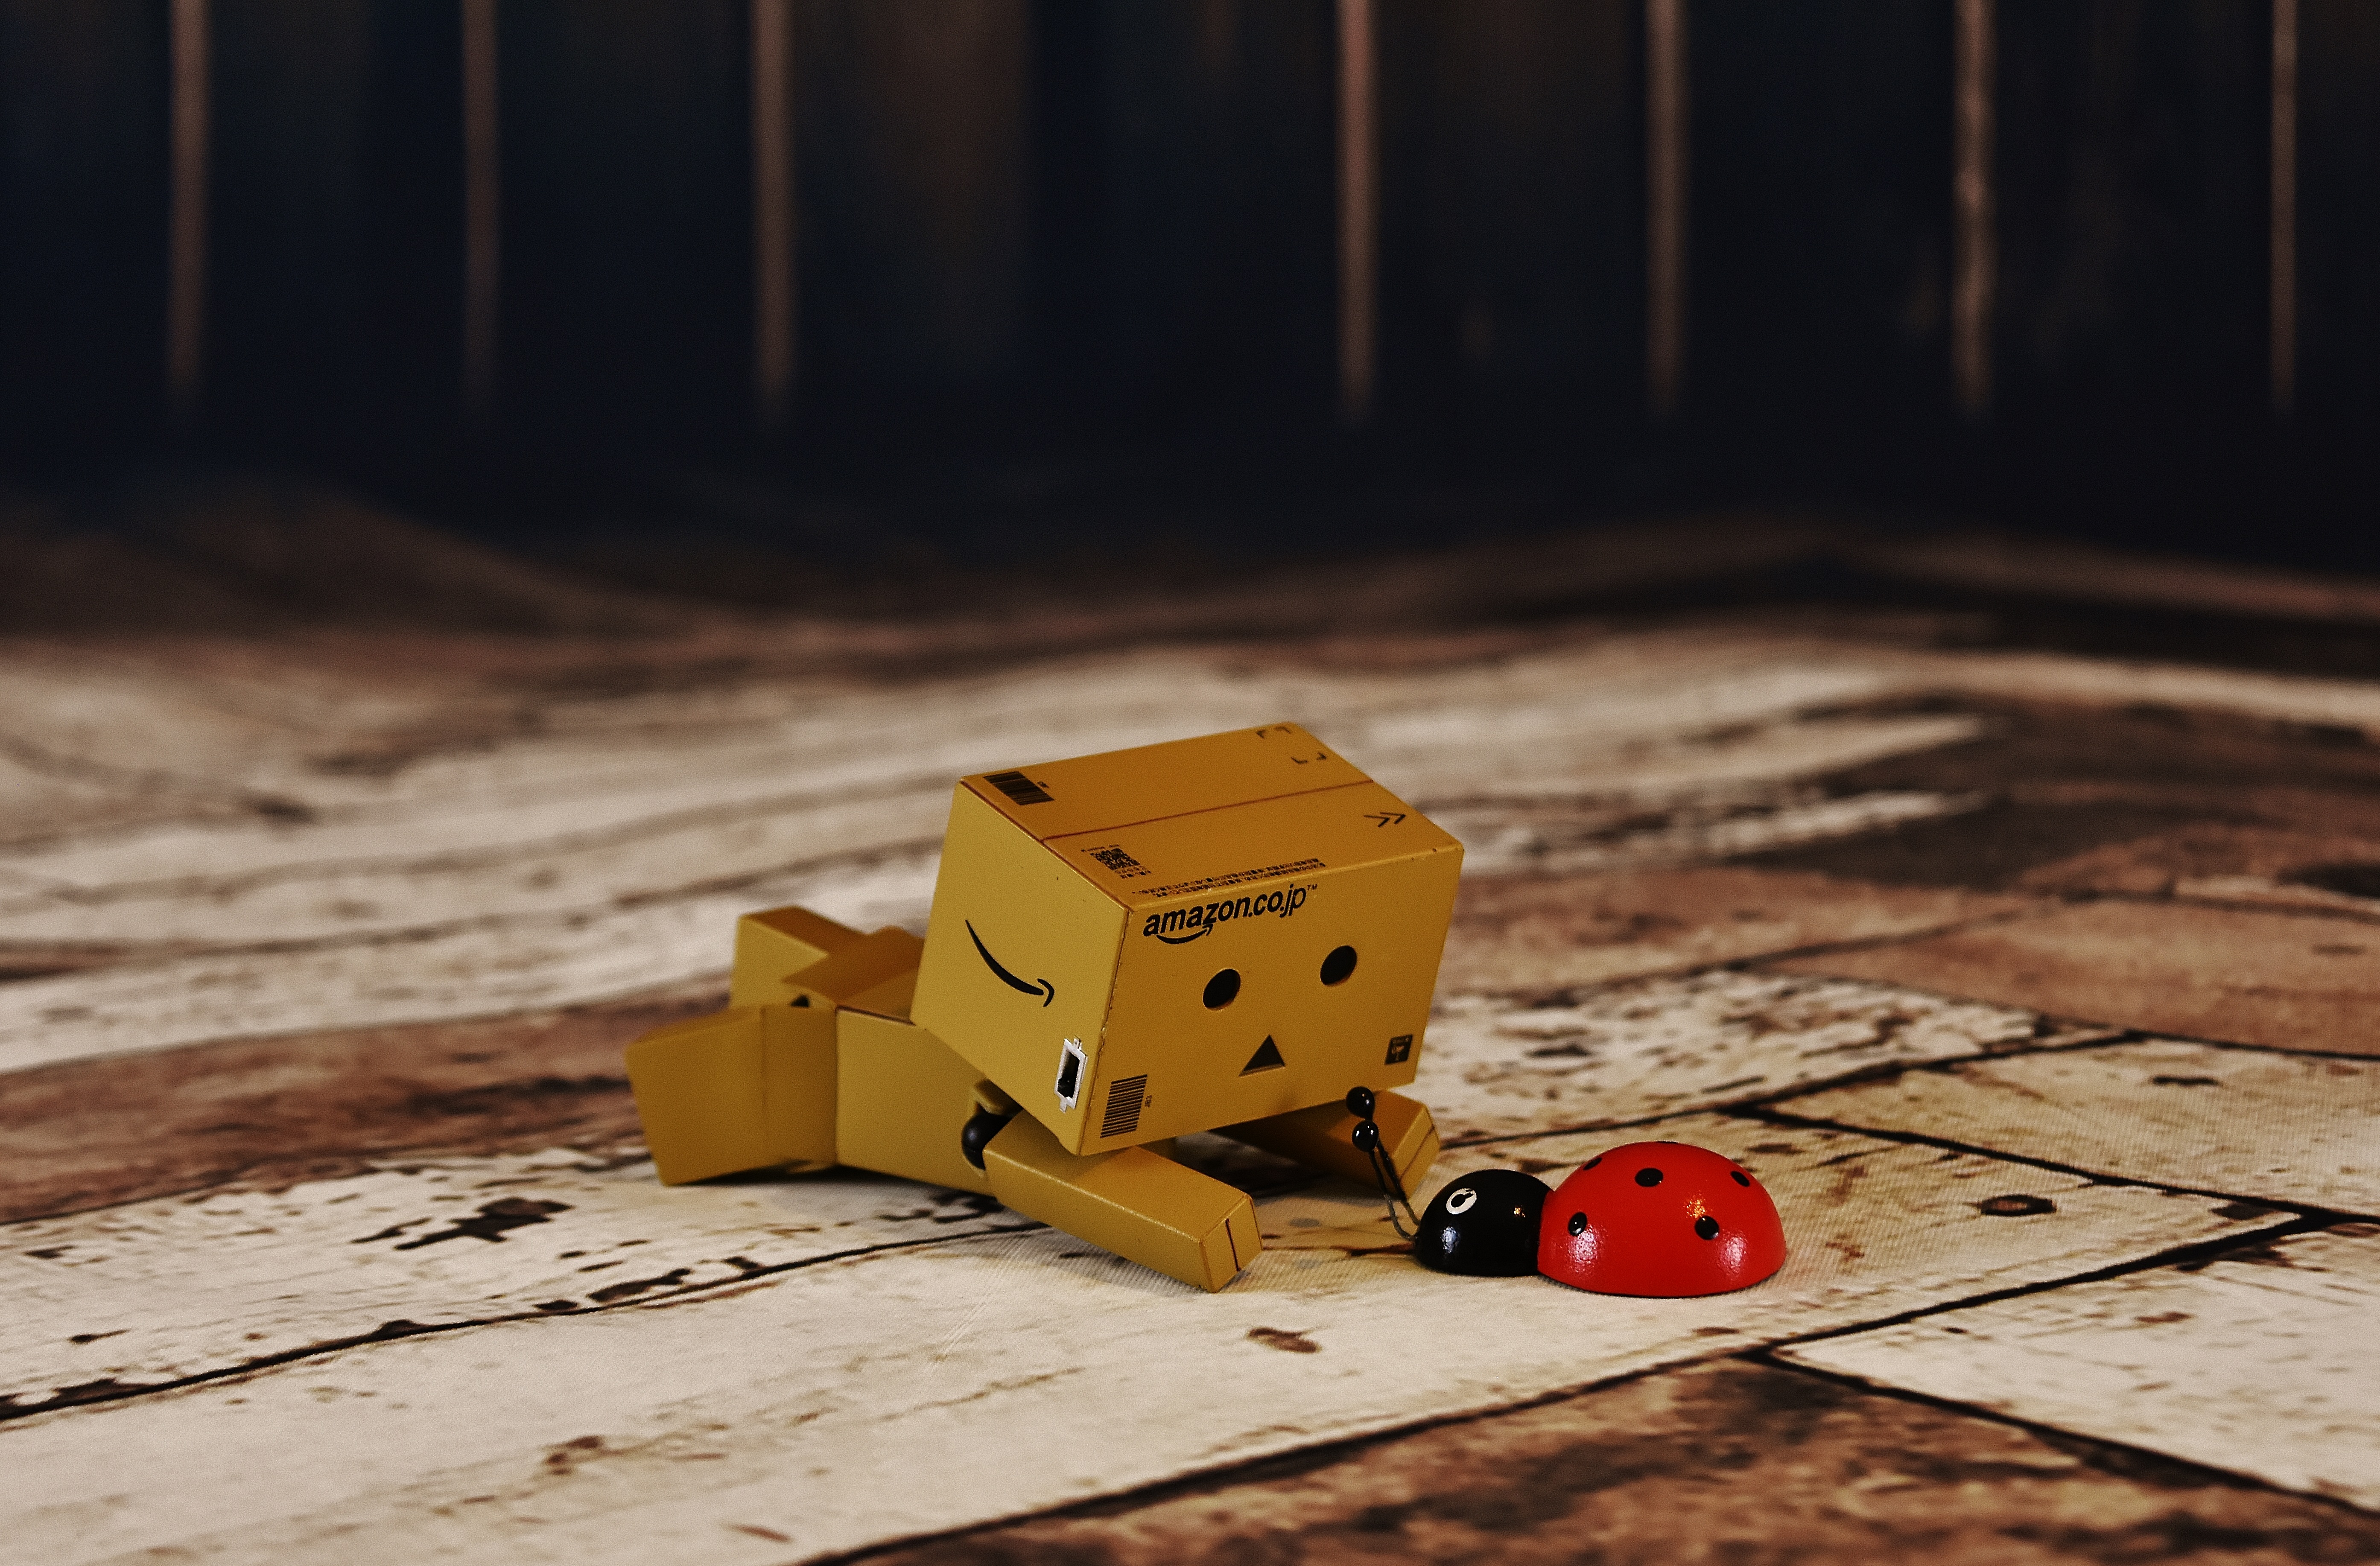
wood, cute, red, color, yellow, figure, funny, danbo, good luck, lucky ladybug